Residential water use in the U.S. and Canada

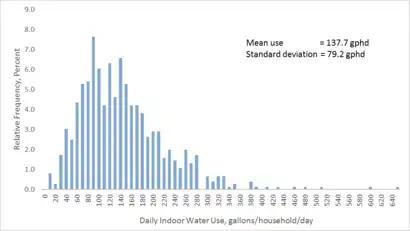

Indoor water use includes water flows through fixtures and appliances inside the house. The average daily indoor water use per household (averaging 2.65 people in the North American sample) ranged from zero to 644 gphd (gallons per household per day) and averaged 138 gphd, with standard deviation of about 80 gphd (or 521 liters per day and standard deviation of 300 liters). The equivalent average use per person is 52.1 gpcd (gallons per capita per day) or 197 liters per capita per day. Because the distribution of indoor use in the sample of homes is positively skewed, a more appropriate measure of central tendency is the median, which is about 125 gphd (or 472 lphd). Toilet flushing is the largest indoor use of water, followed by flows through kitchen and bathroom faucets, showers, clothes washers, leaks, bathtubs, other/miscellaneous uses, and dishwashers. Since the late 1990s, total indoor use has decreased by 22 percent, primarily due to the improved water efficiency of clothes washers and toilets, among other low-flow fixtures.